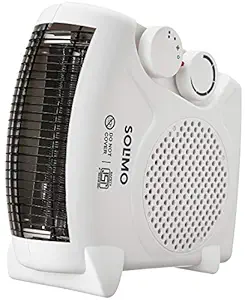
Amazon Brand - Solimo 2000/1000 Watts Room Heater with Adjustable Thermostat (ISI certified
Category: Home&Kitchen
Price: 1199 (list price: 2000)
Rating: 4 (18,543 ratings)
About this product: Powerful 2400 RPM copper winded motor for quick heating and can be used vertically or horizontally (kindly refer to images)|Do not worry if you experience some burning smell when you run your room heater for the 1st time. This is due to the motor varnish getting heated for the 1st time. The problem should not recur in subsequent usage. If it does, please contact our Customer support|Caution - Always use the product with 16A socket. Using it on lower rating sockets may result in melting of socket or the plug. This is 2 KW heater. It will consume 2 units per hour when operated on high heat setting.|Air throw range of 10 feet which is ideal for small to medium sized room; Product can be placed both vertically and horizontally (kindly refer to images)|Cool, Warm or Hot wind selection knob for heat setting; Please note that regulator changes heating power & not actual fan speed|Lightweight (1.15 kg) for easy portability between rooms; Plastic body with rust-free metal grill front|Built-in overheating protection;Power: 2000 watts; Operating Voltage: 220 - 240 volts; Package contents: 1 Room Heater and Instructions Manual|This model Fan Speed is fixed, not regulated by knob